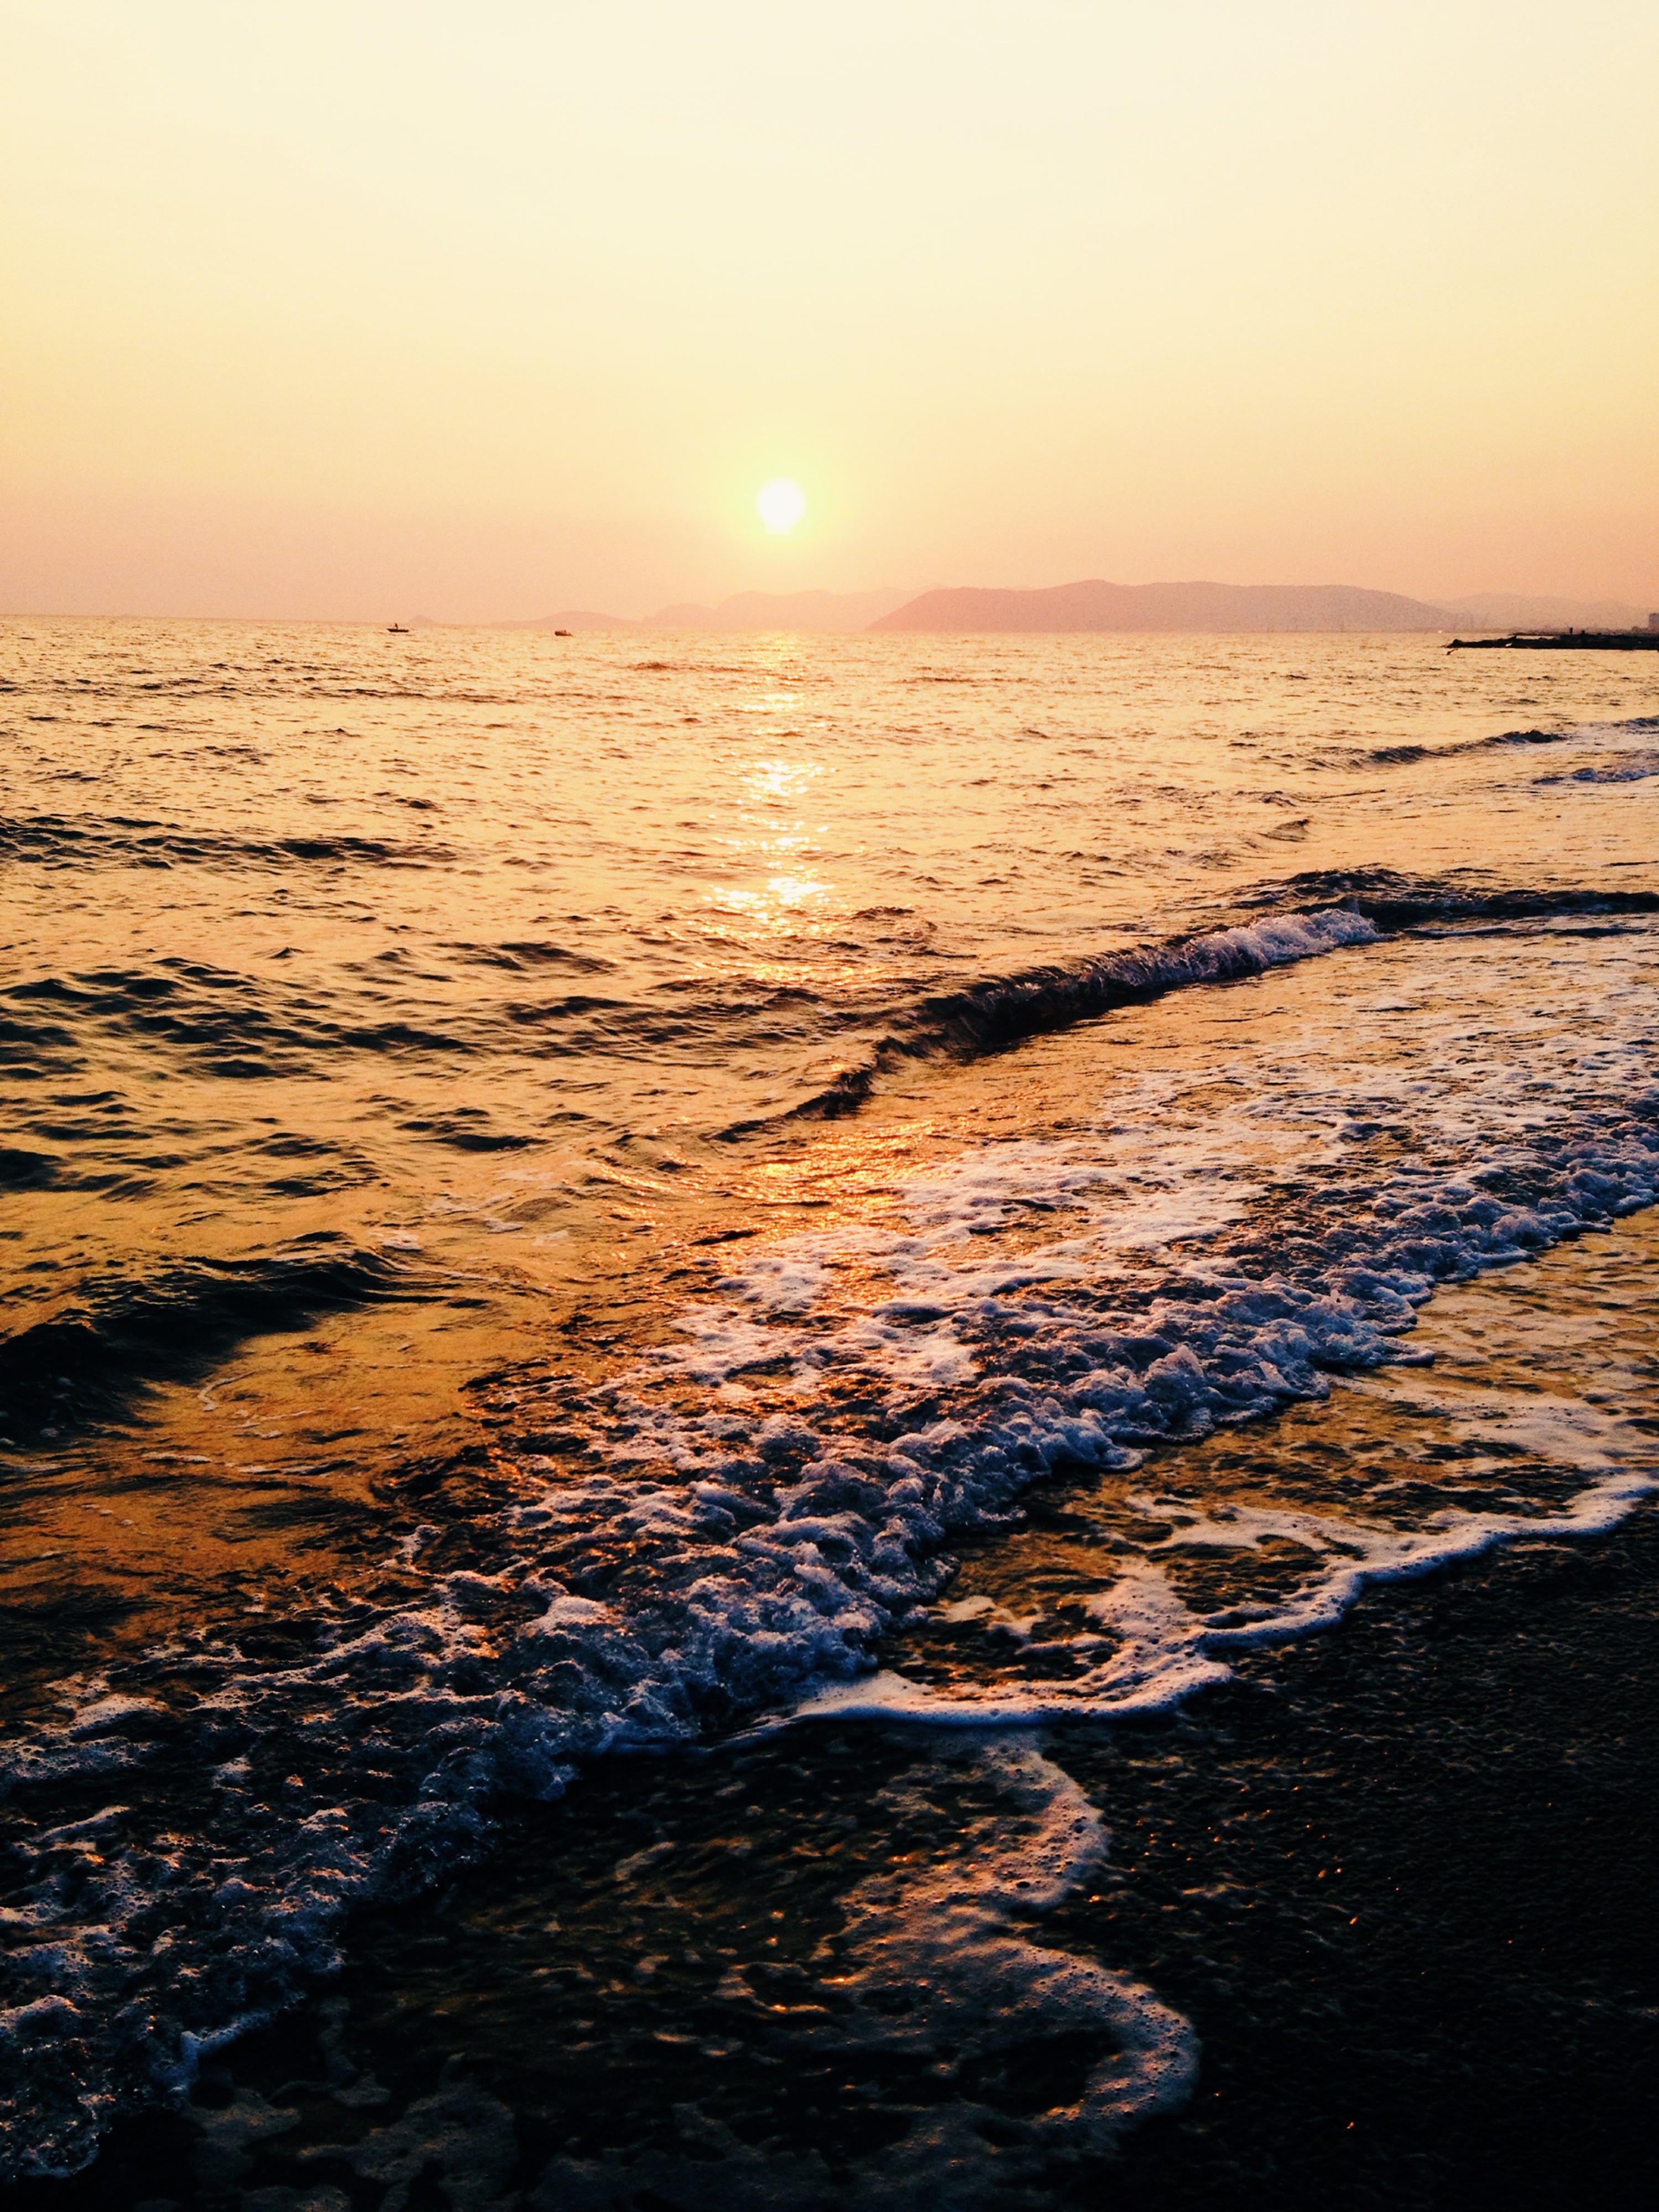
beach, sea, coast, water, nature, sand, rock, ocean, horizon, sun, sunrise, sunset, sunlight, morning, shore, wave, dawn, summer, vacation, dusk, evening, reflection, tranquil, peaceful, holiday, romantic, body of water, scene, wind wave